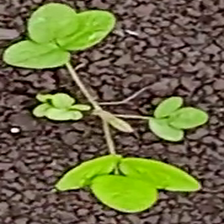
Weed species: Asian_Pigeonwings_(Clitoria Ternatea)